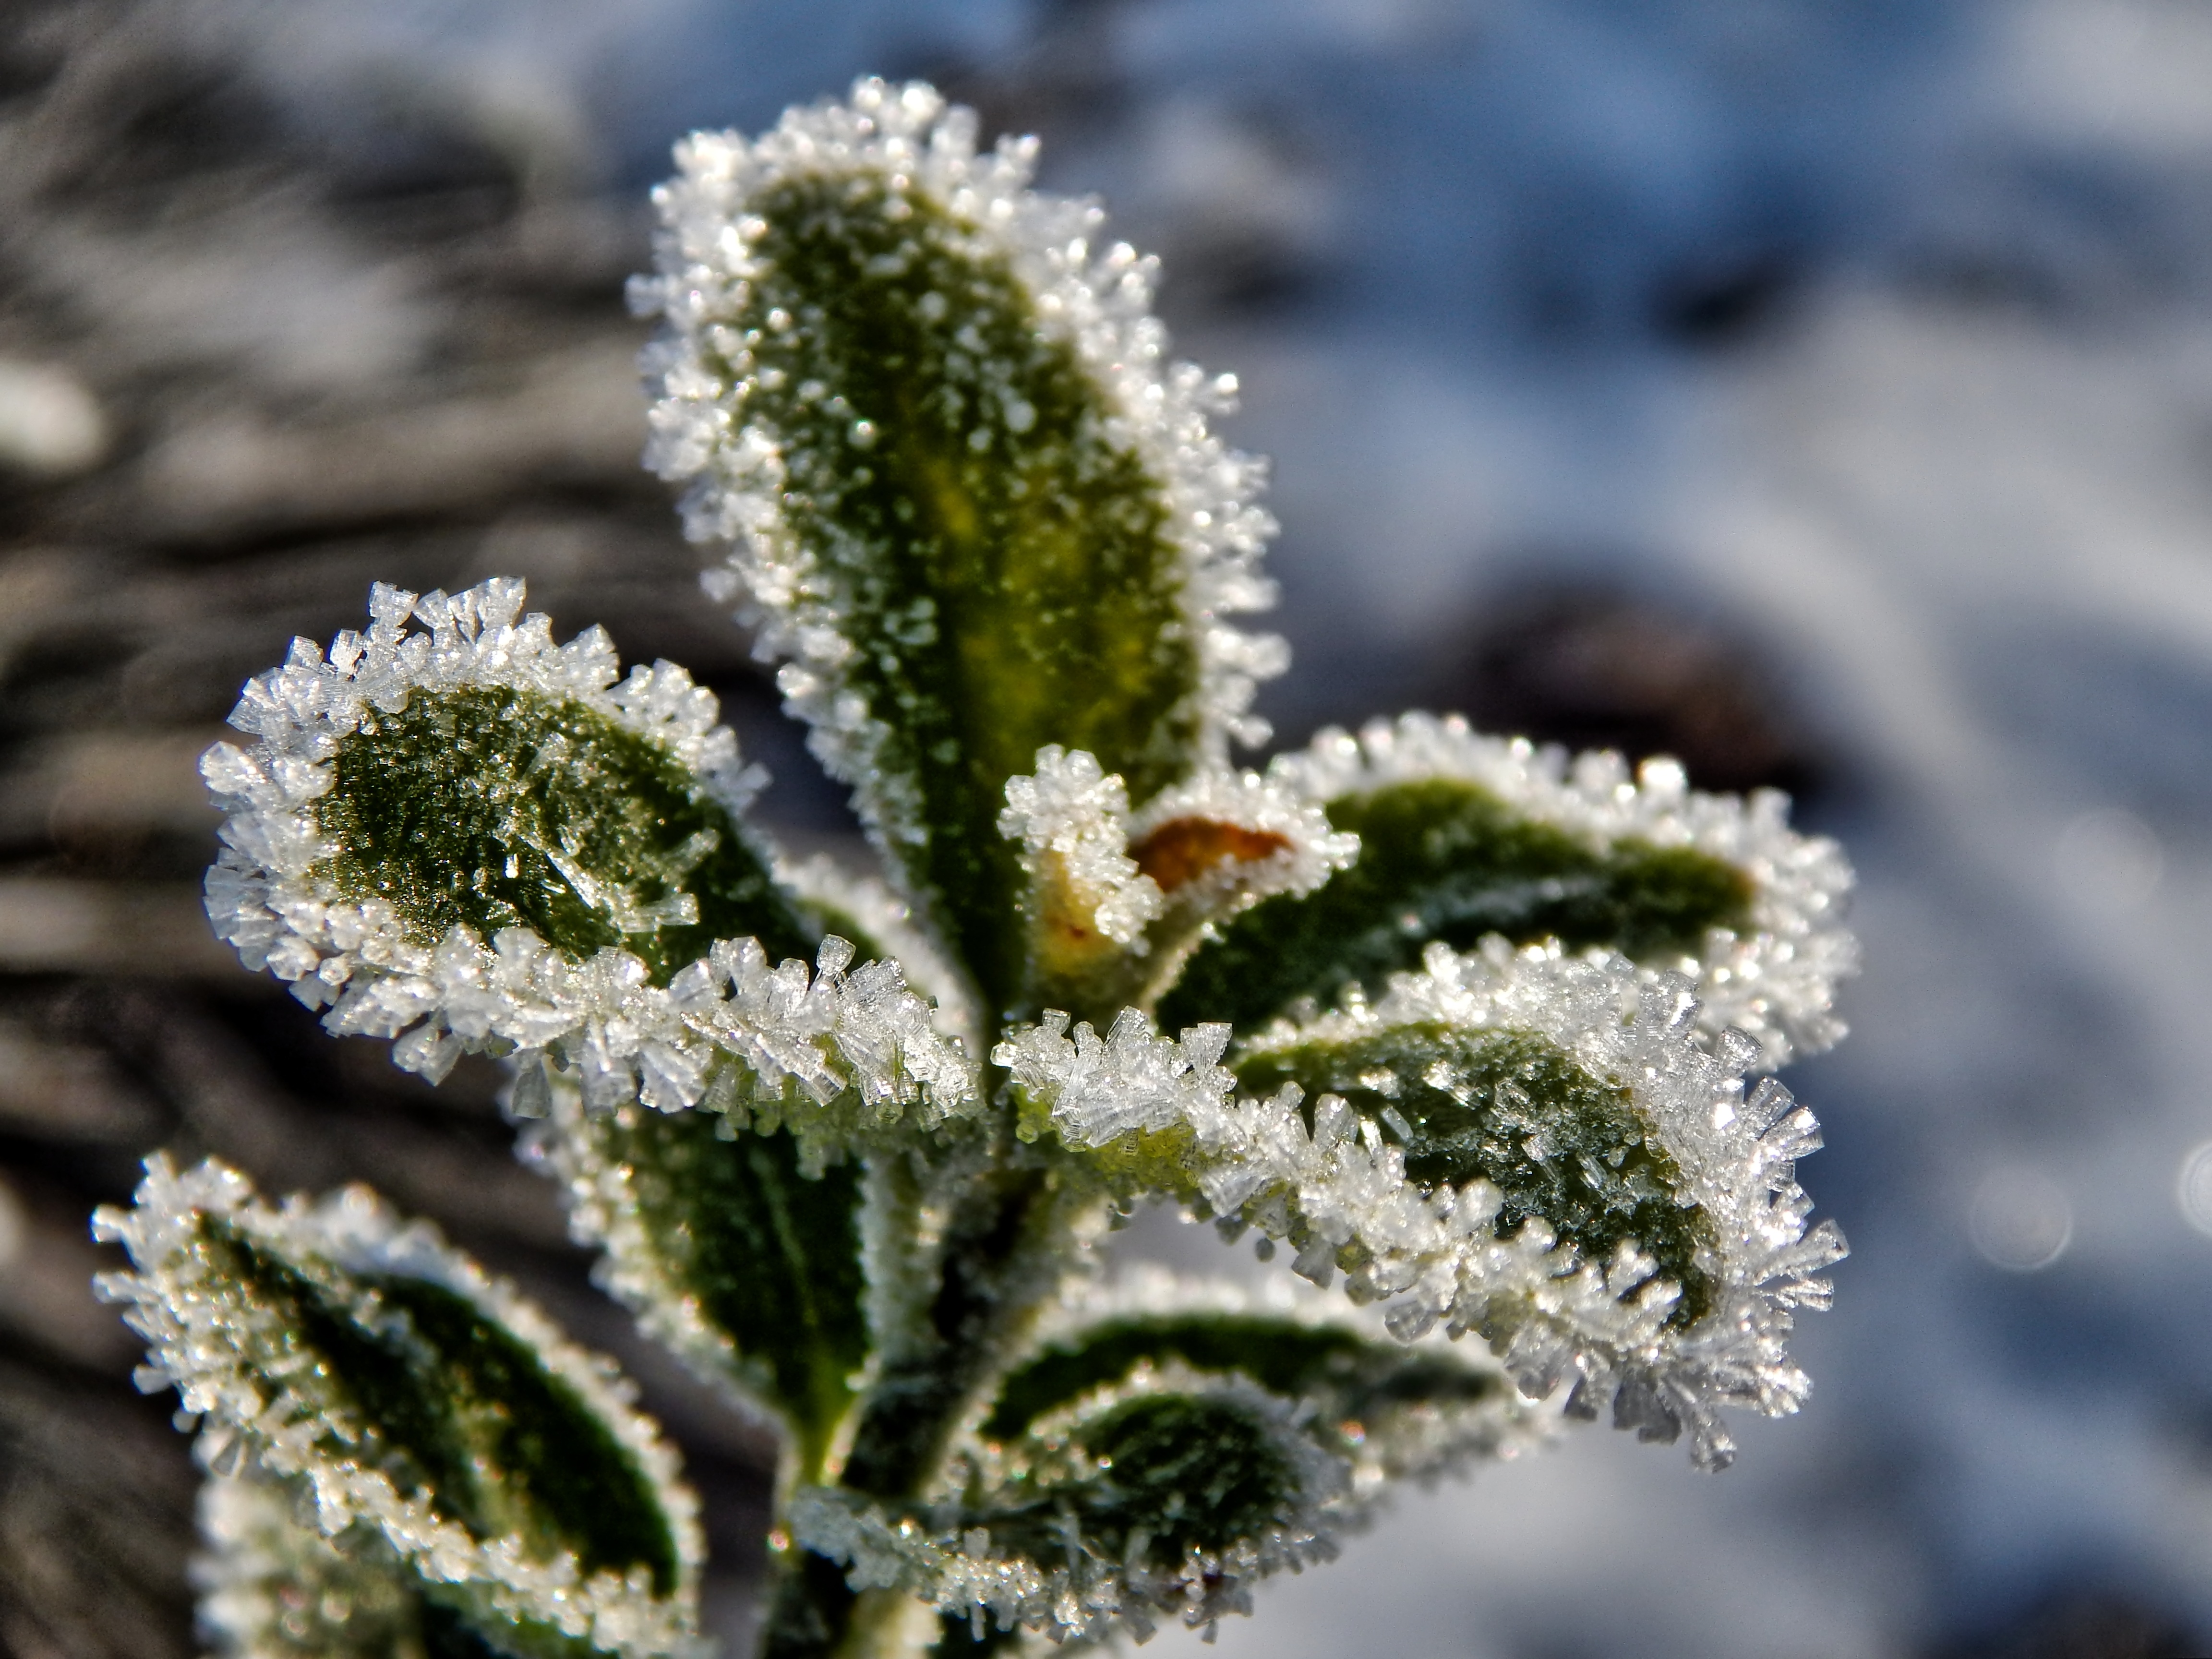
tree, nature, branch, snow, winter, plant, leaf, flower, frost, ice, green, macro, botany, fir, flora, close up, spruce, shrub, macro photography, land plant